Doyle Settlement

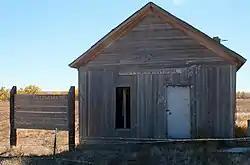
Doyle Schoolhouse

Doyle Settlement was a ranch and settlement in Pueblo, Pueblo County, Colorado. It was listed on the National Register of Historic Places on April 4, 1980.